List of Billboard number-one rap singles of the 2000s

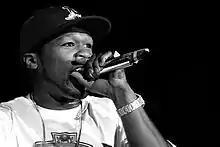
An African-American man raps into a microphone.

Hot Rap Songs is a record chart published by the music industry magazine "Billboard" which ranks the most popular hip hop songs in the United States. Introduced by the magazine as the Hot Rap Singles chart in March 1989, the chart was initially based solely on reports from a panel of selected record stores of weekly singles sales. The first song to reach number one on Hot Rap Singles during the 2000s was "Hot Boyz" by Missy Elliott featuring Nas, Eve and Q-Tip, which spent a record 18 weeks atop the chart from December 1999 to March 2000.